Sami Hafez Anan

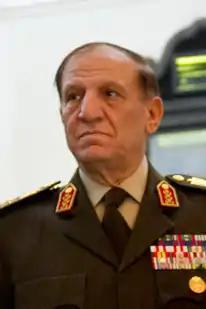
Anan in 2012

Lieutenant General Sami Hafez Anan (born 27 February 1948) is a retired Egyptian military officer. He was the Chief of the General Staff of the Armed Forces from 2005 until August 2012 when his retirement was announced by President Mohamed Morsi. In January 2018, he announced himself as a candidate in the 2018 Egyptian presidential election, though he was arrested and later released.